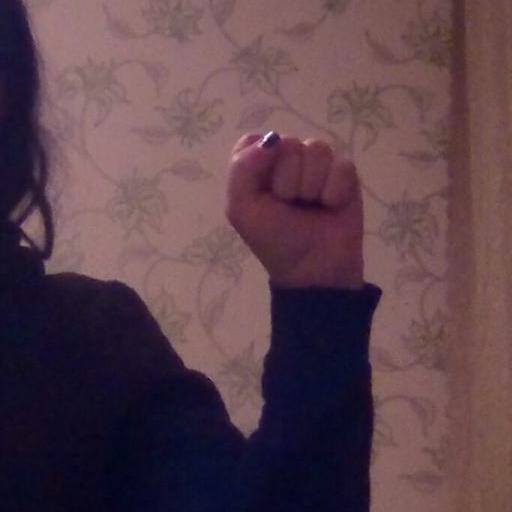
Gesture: fist